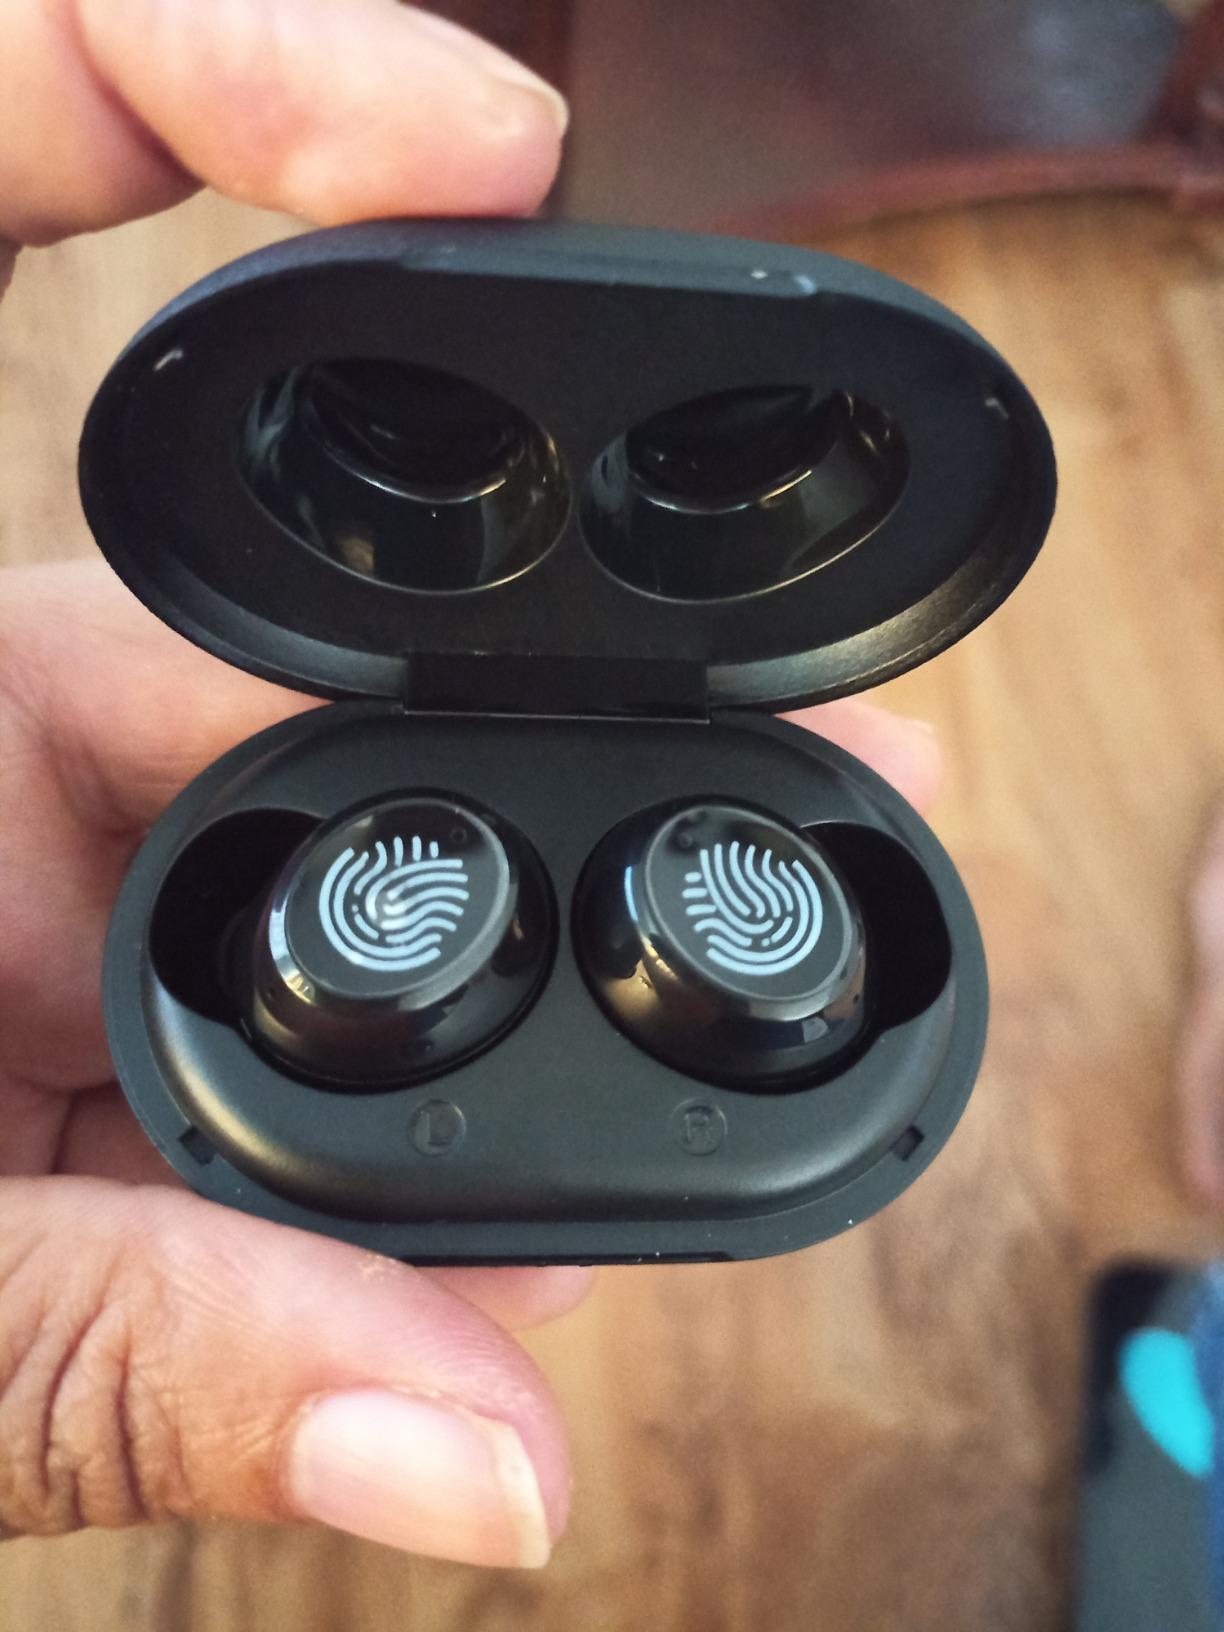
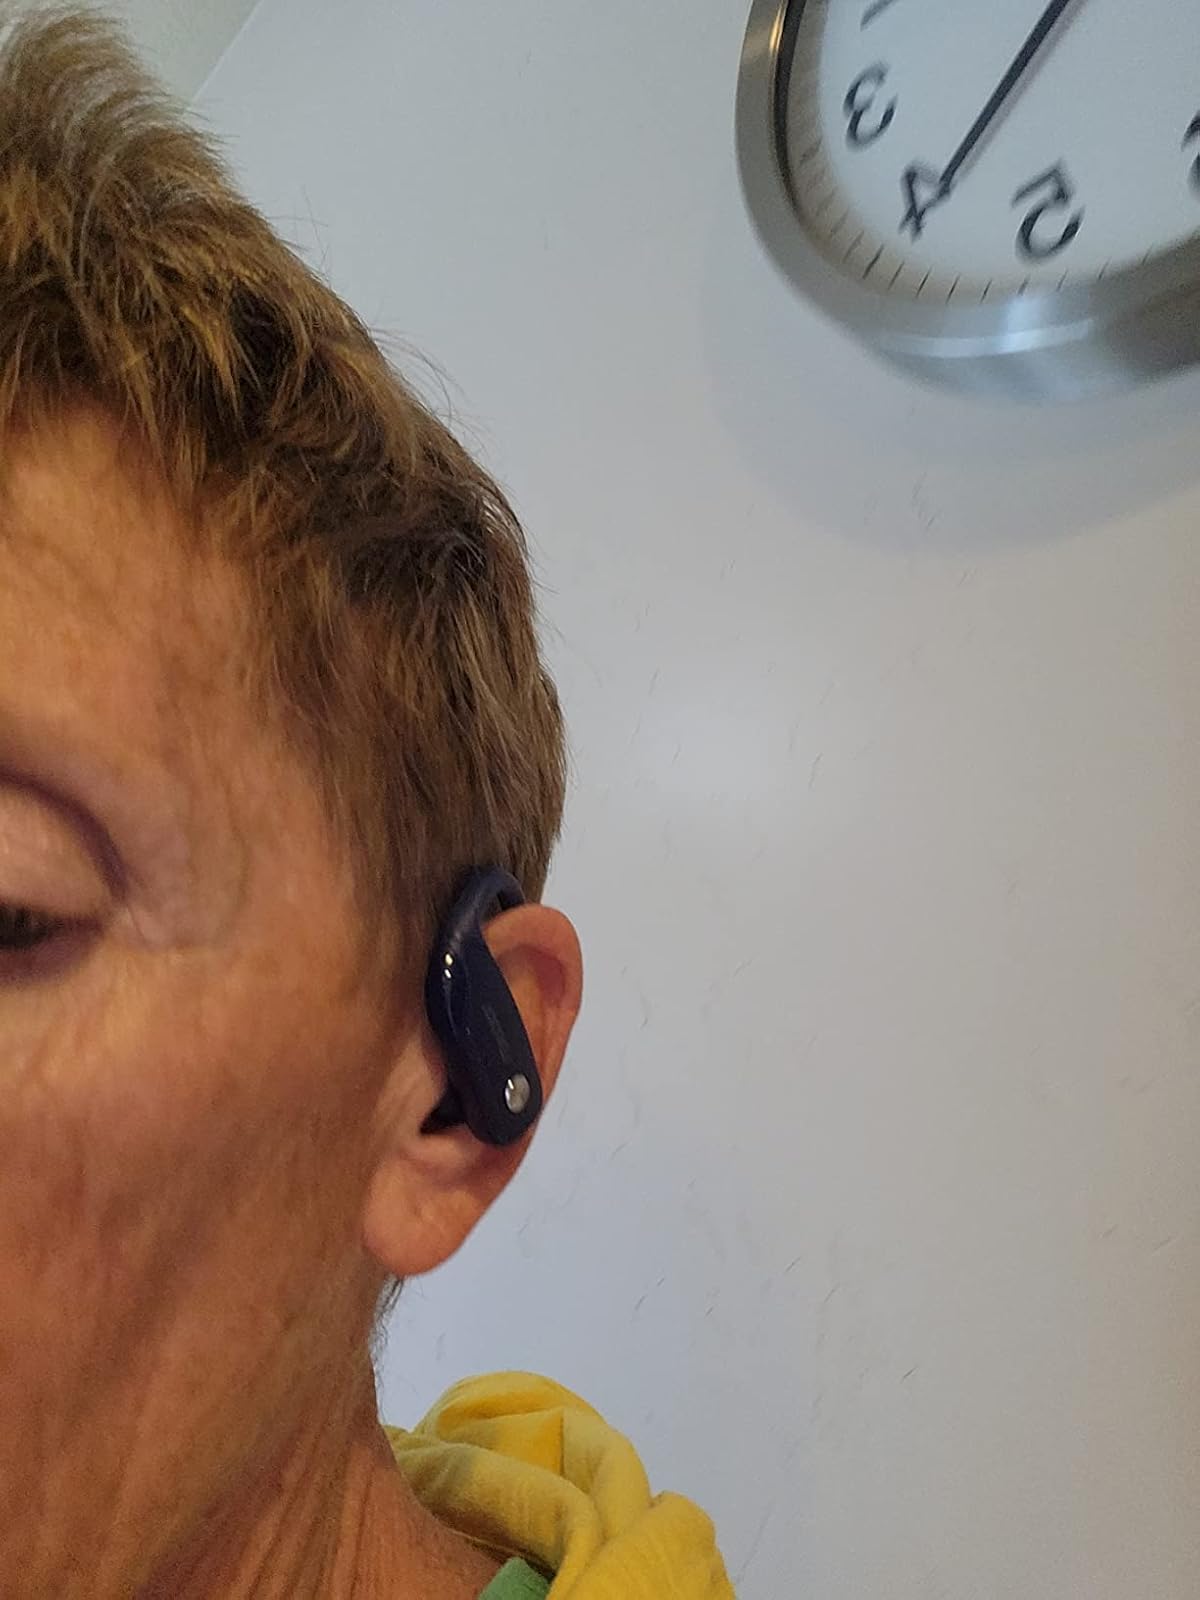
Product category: earbuds
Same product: no